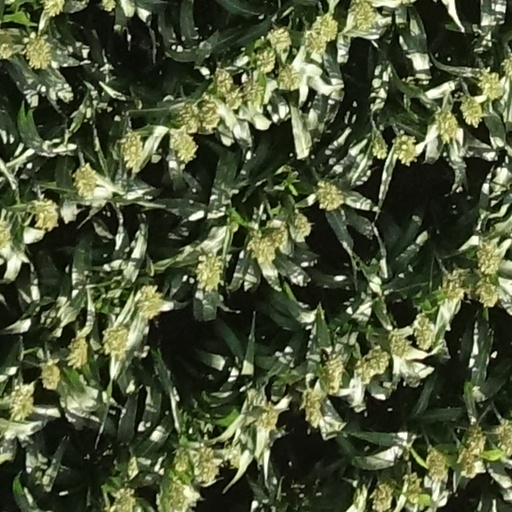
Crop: sorghum